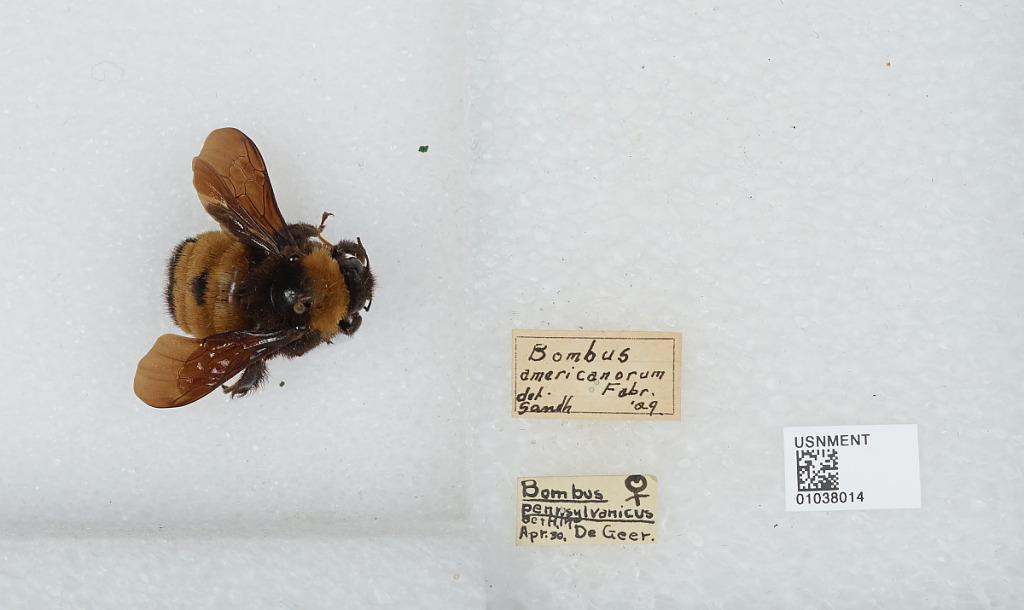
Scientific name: Bombus (Fervidobombus) pensylvanicus pensylvanicus (De Geer)
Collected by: De Geer
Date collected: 1930-4-
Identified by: Sandhouse